Isan Reynaldo Ortiz Suárez

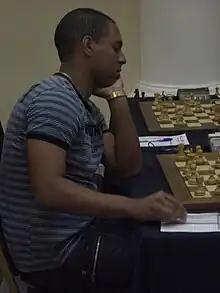

Isan Reynaldo Ortiz Suárez (born 30 March 1985 in Guantánamo) is a Cuban chess grandmaster. He is a three-time Cuban Chess Champion.